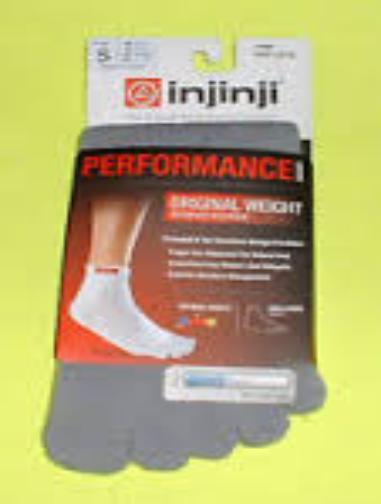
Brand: Injinji
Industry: Clothes